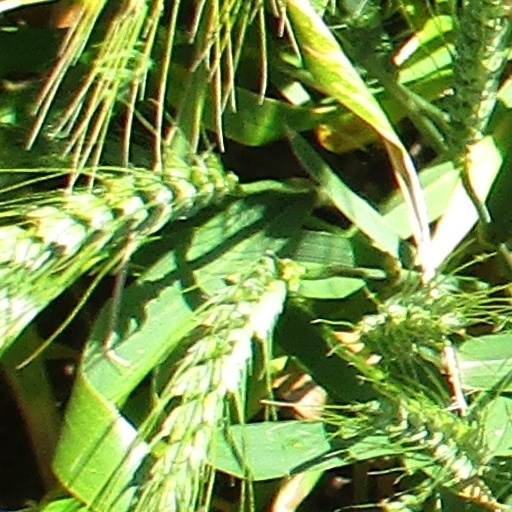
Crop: wheat